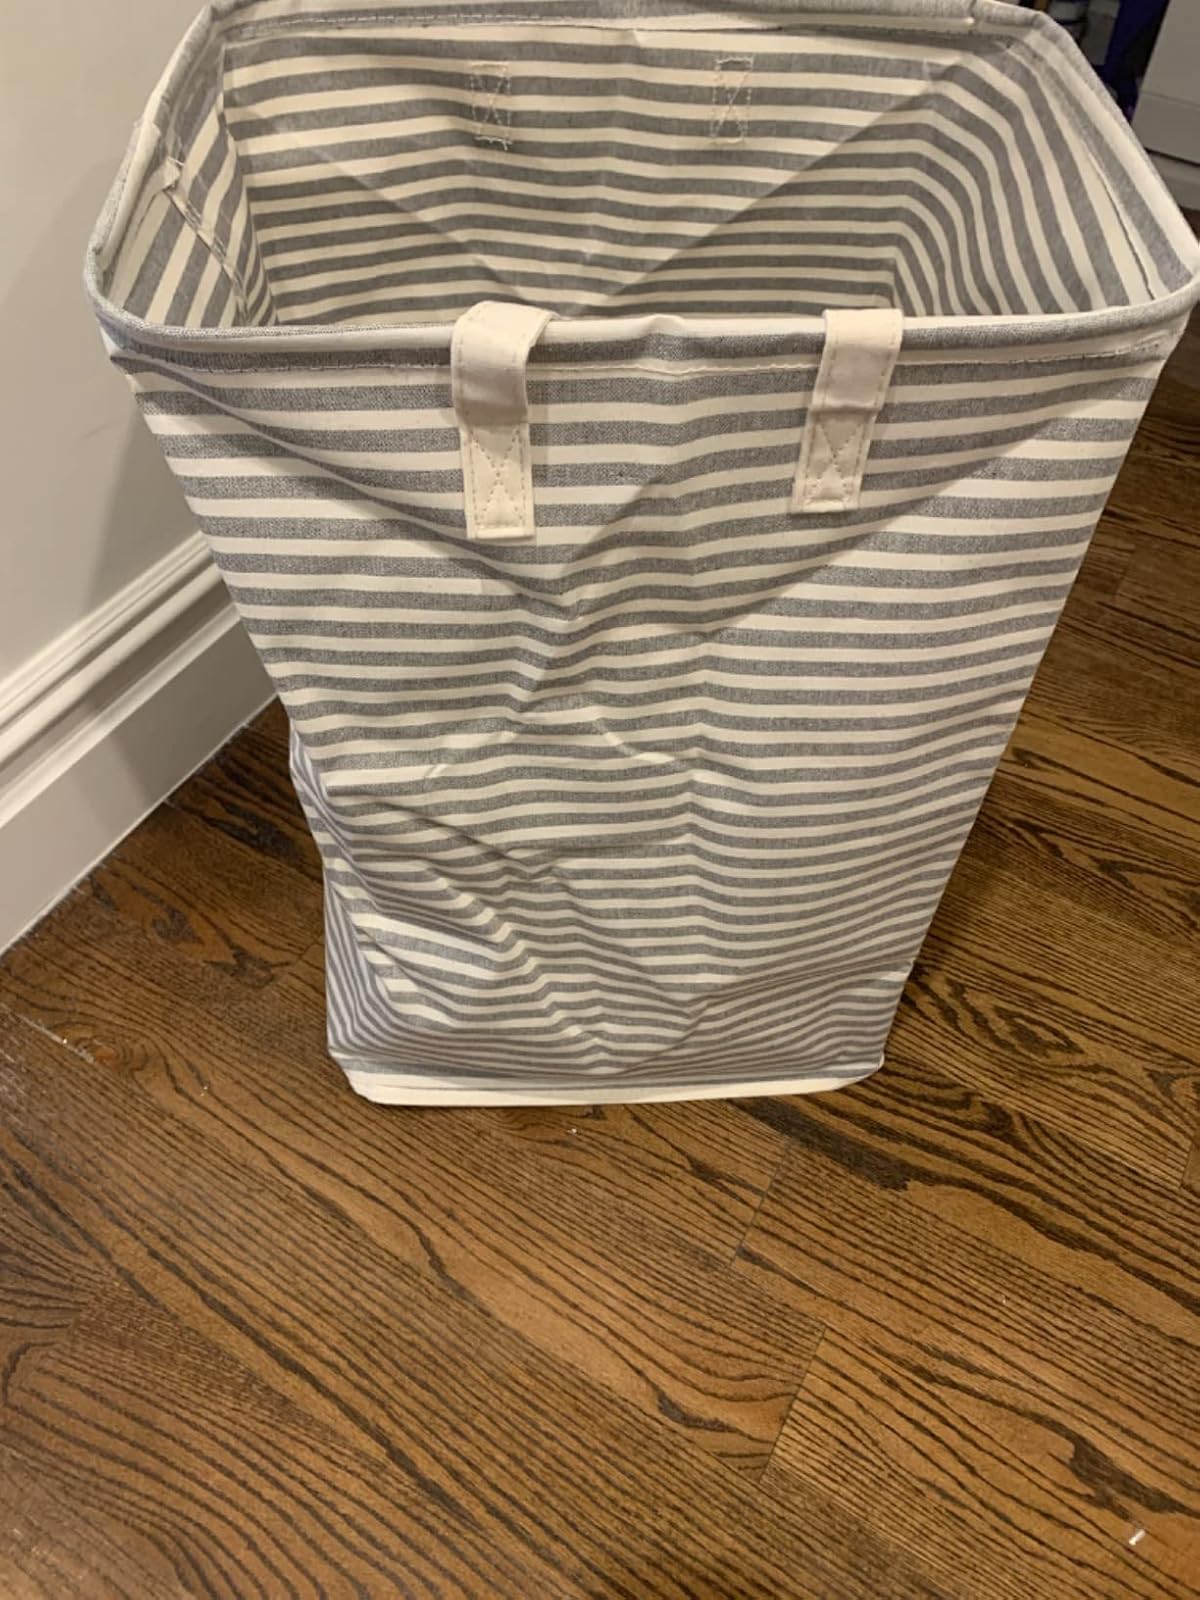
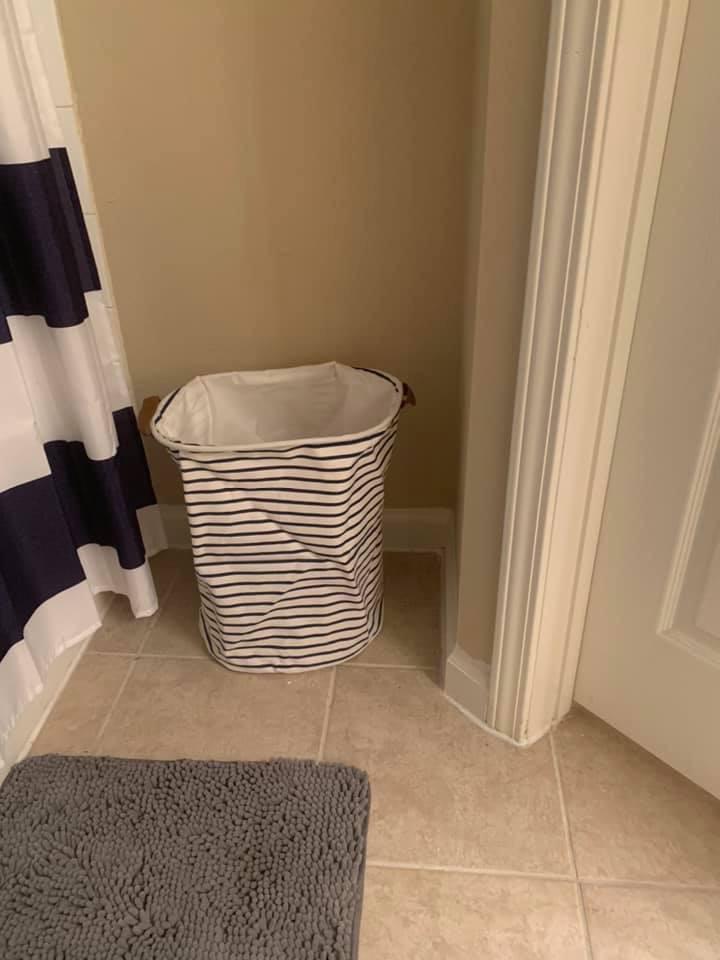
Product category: items_hamper
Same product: no